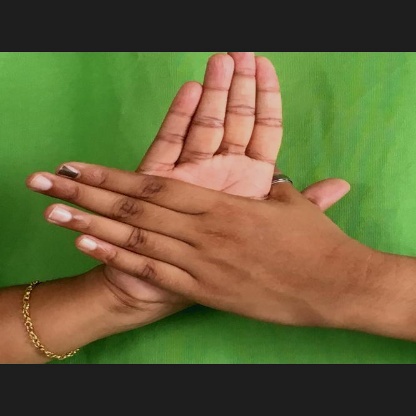
Mudra: Chakra